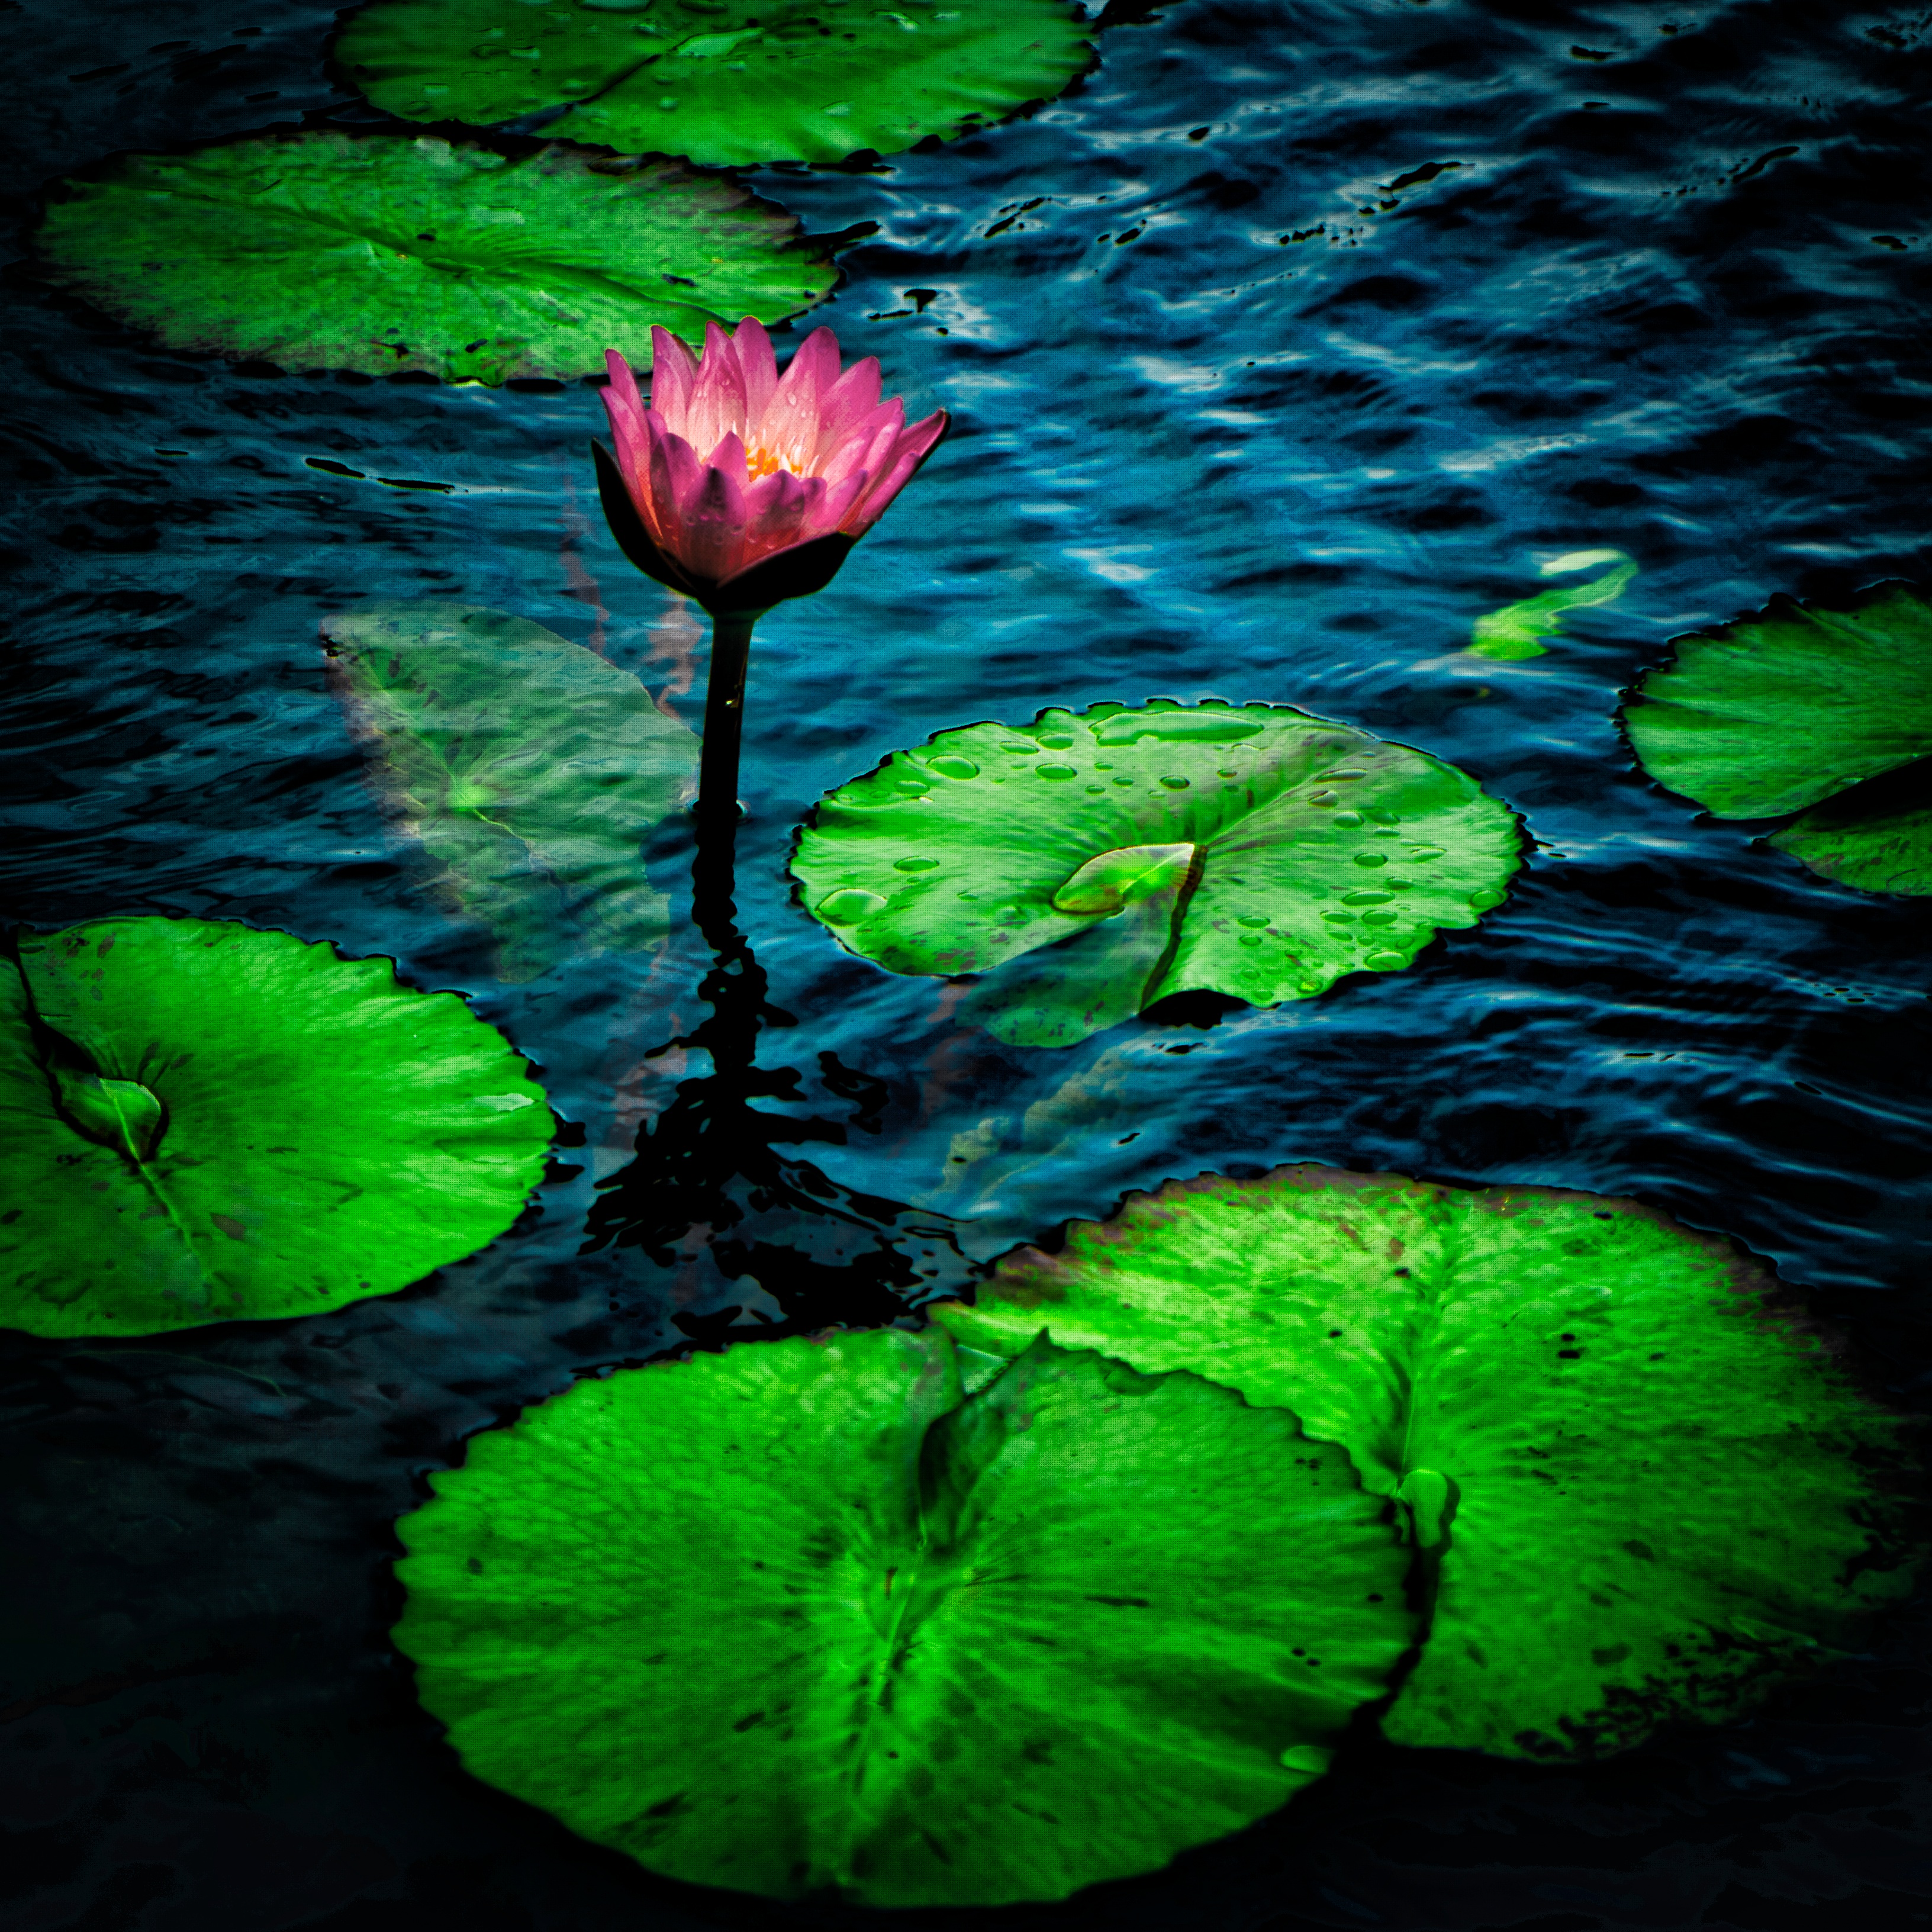
nature, plant, leaf, flower, petal, green, reflection, botany, aquatic plant, flora, macro photography, flowering plant, land plant